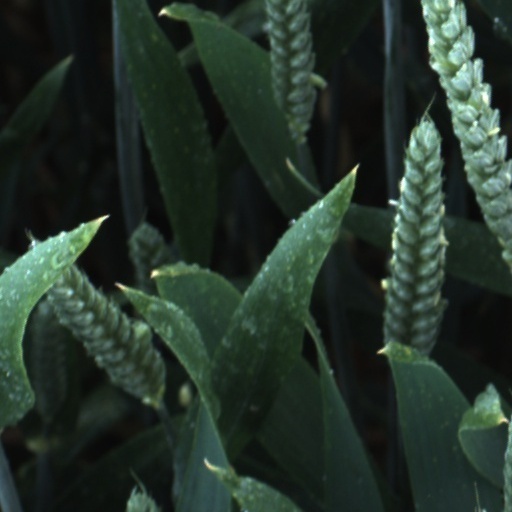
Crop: wheat